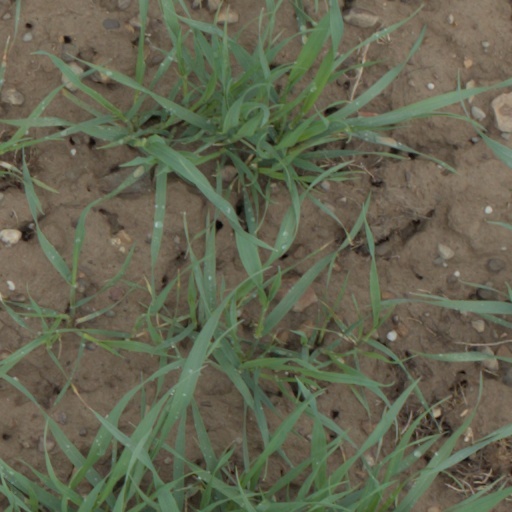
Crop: wheat